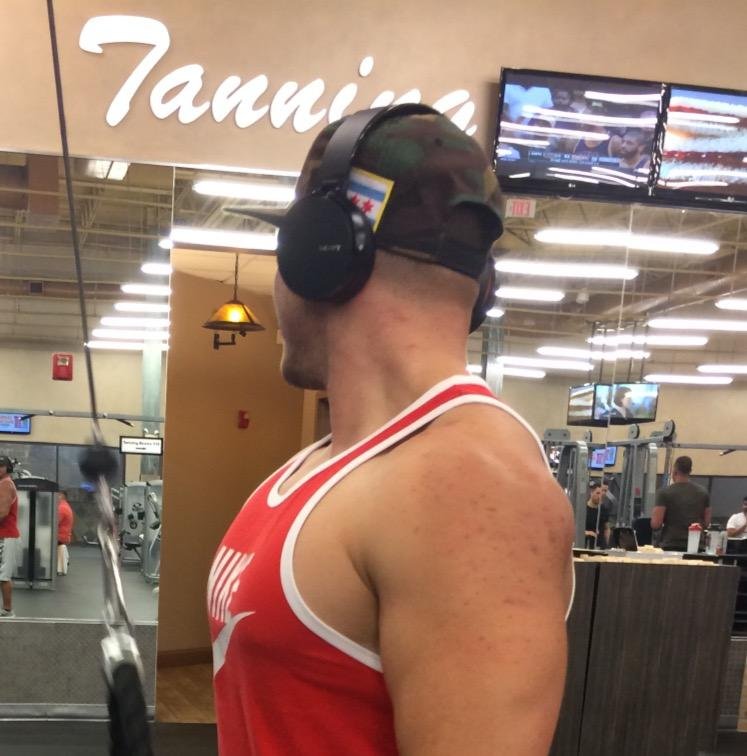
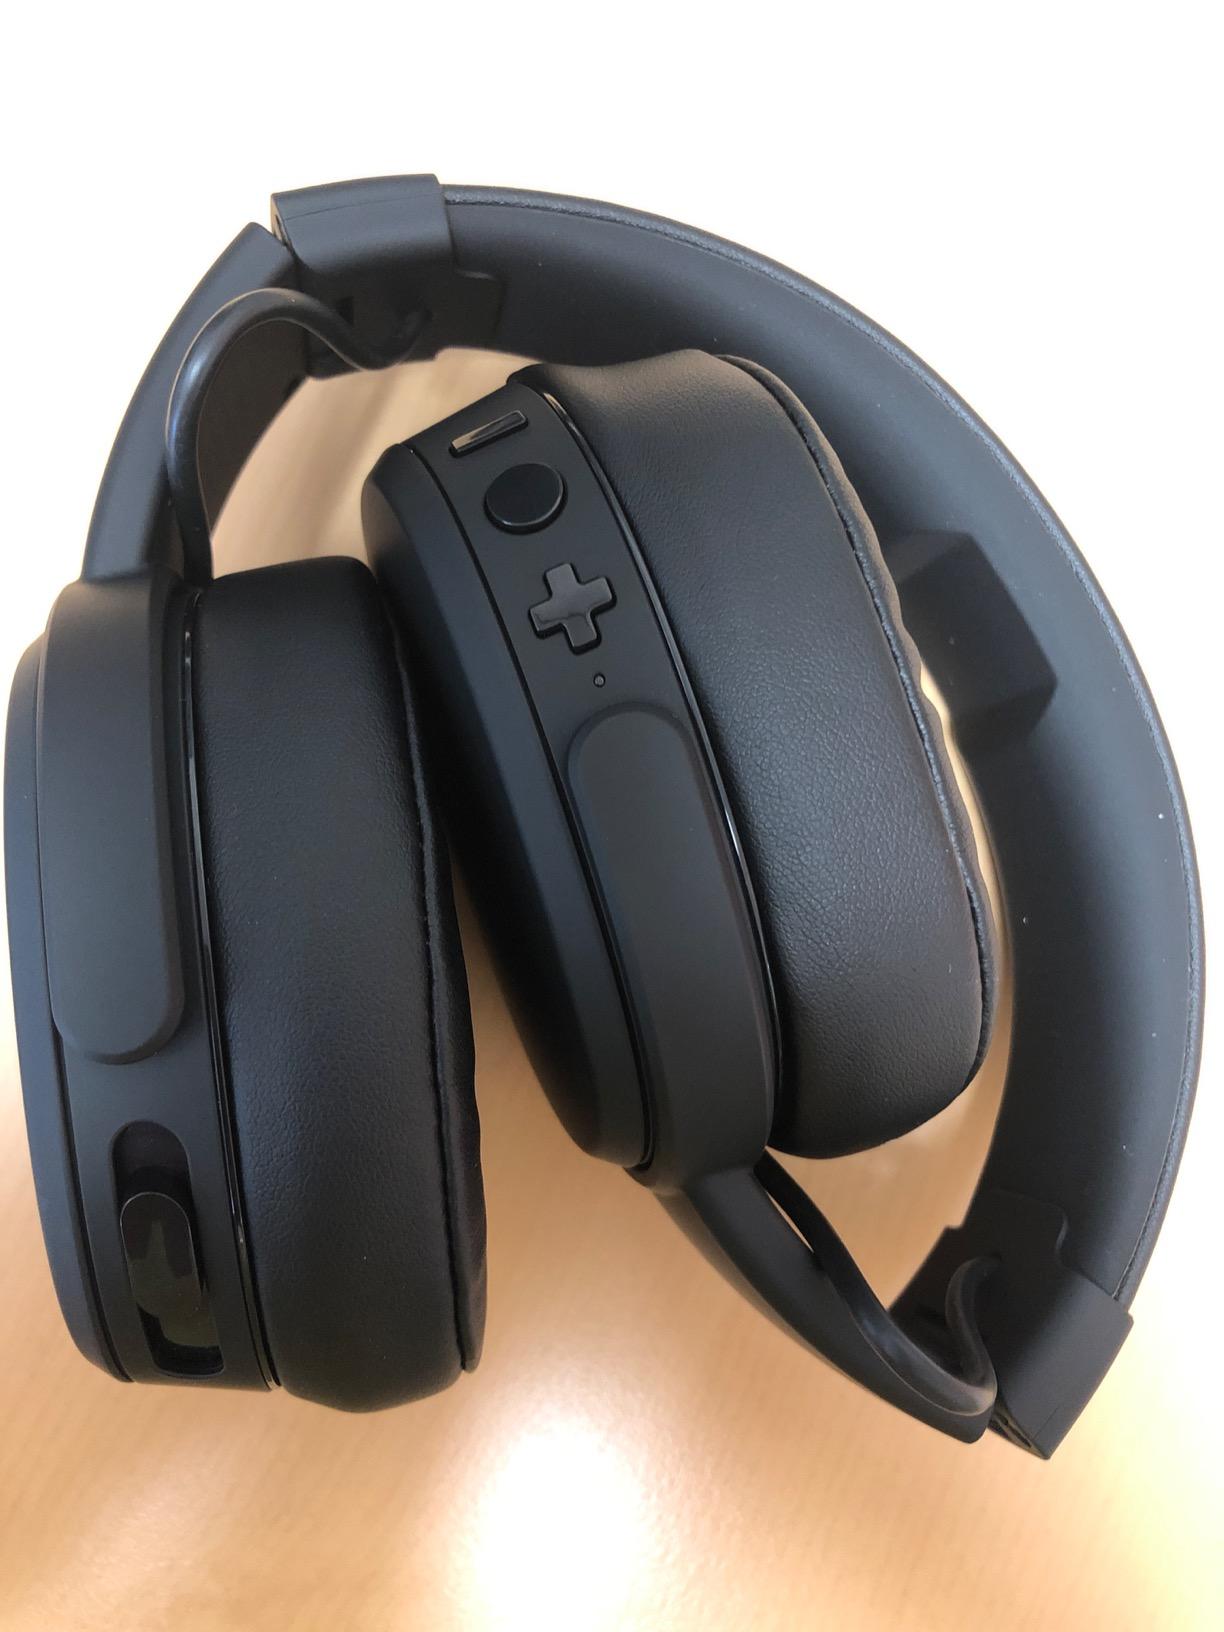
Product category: headphones
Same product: no